Nicola Filotesio

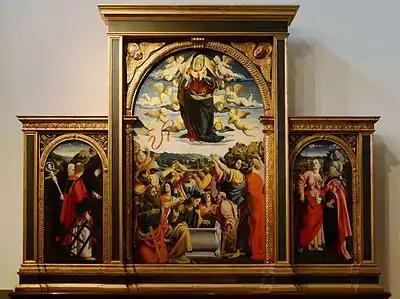
"Assumption of the Virgin" (Vatican Museums, Rome)

Nicola Filotesio (9 September 1480 [differing sources give 1489]—31 August 1547 [sources also give 1559]) was an Italian painter, architect and sculptor of the Renaissance period, active primarily in or near the town of Ascoli Piceno (modern capital of Ascoli Piceno Province in the Marche region).